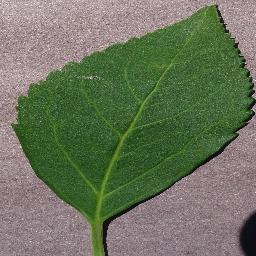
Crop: cherry
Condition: (including_sour)_healthy